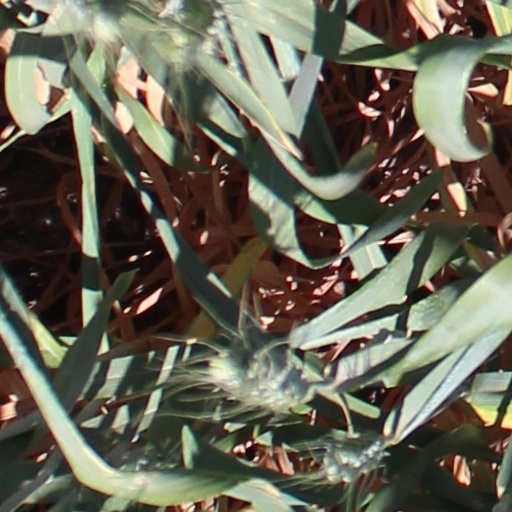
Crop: wheat